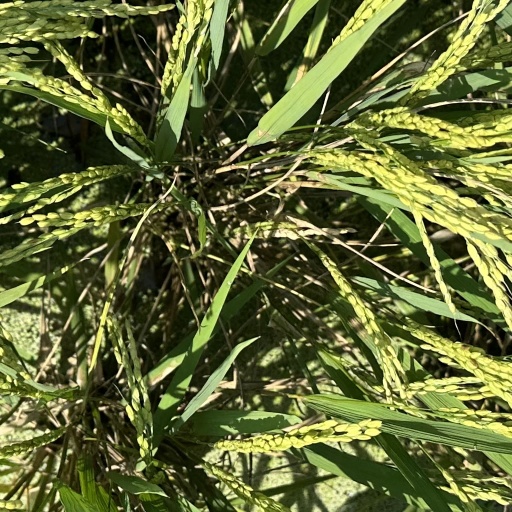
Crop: rice